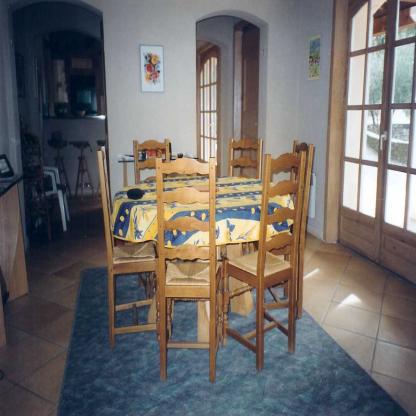
Scene: Indoor